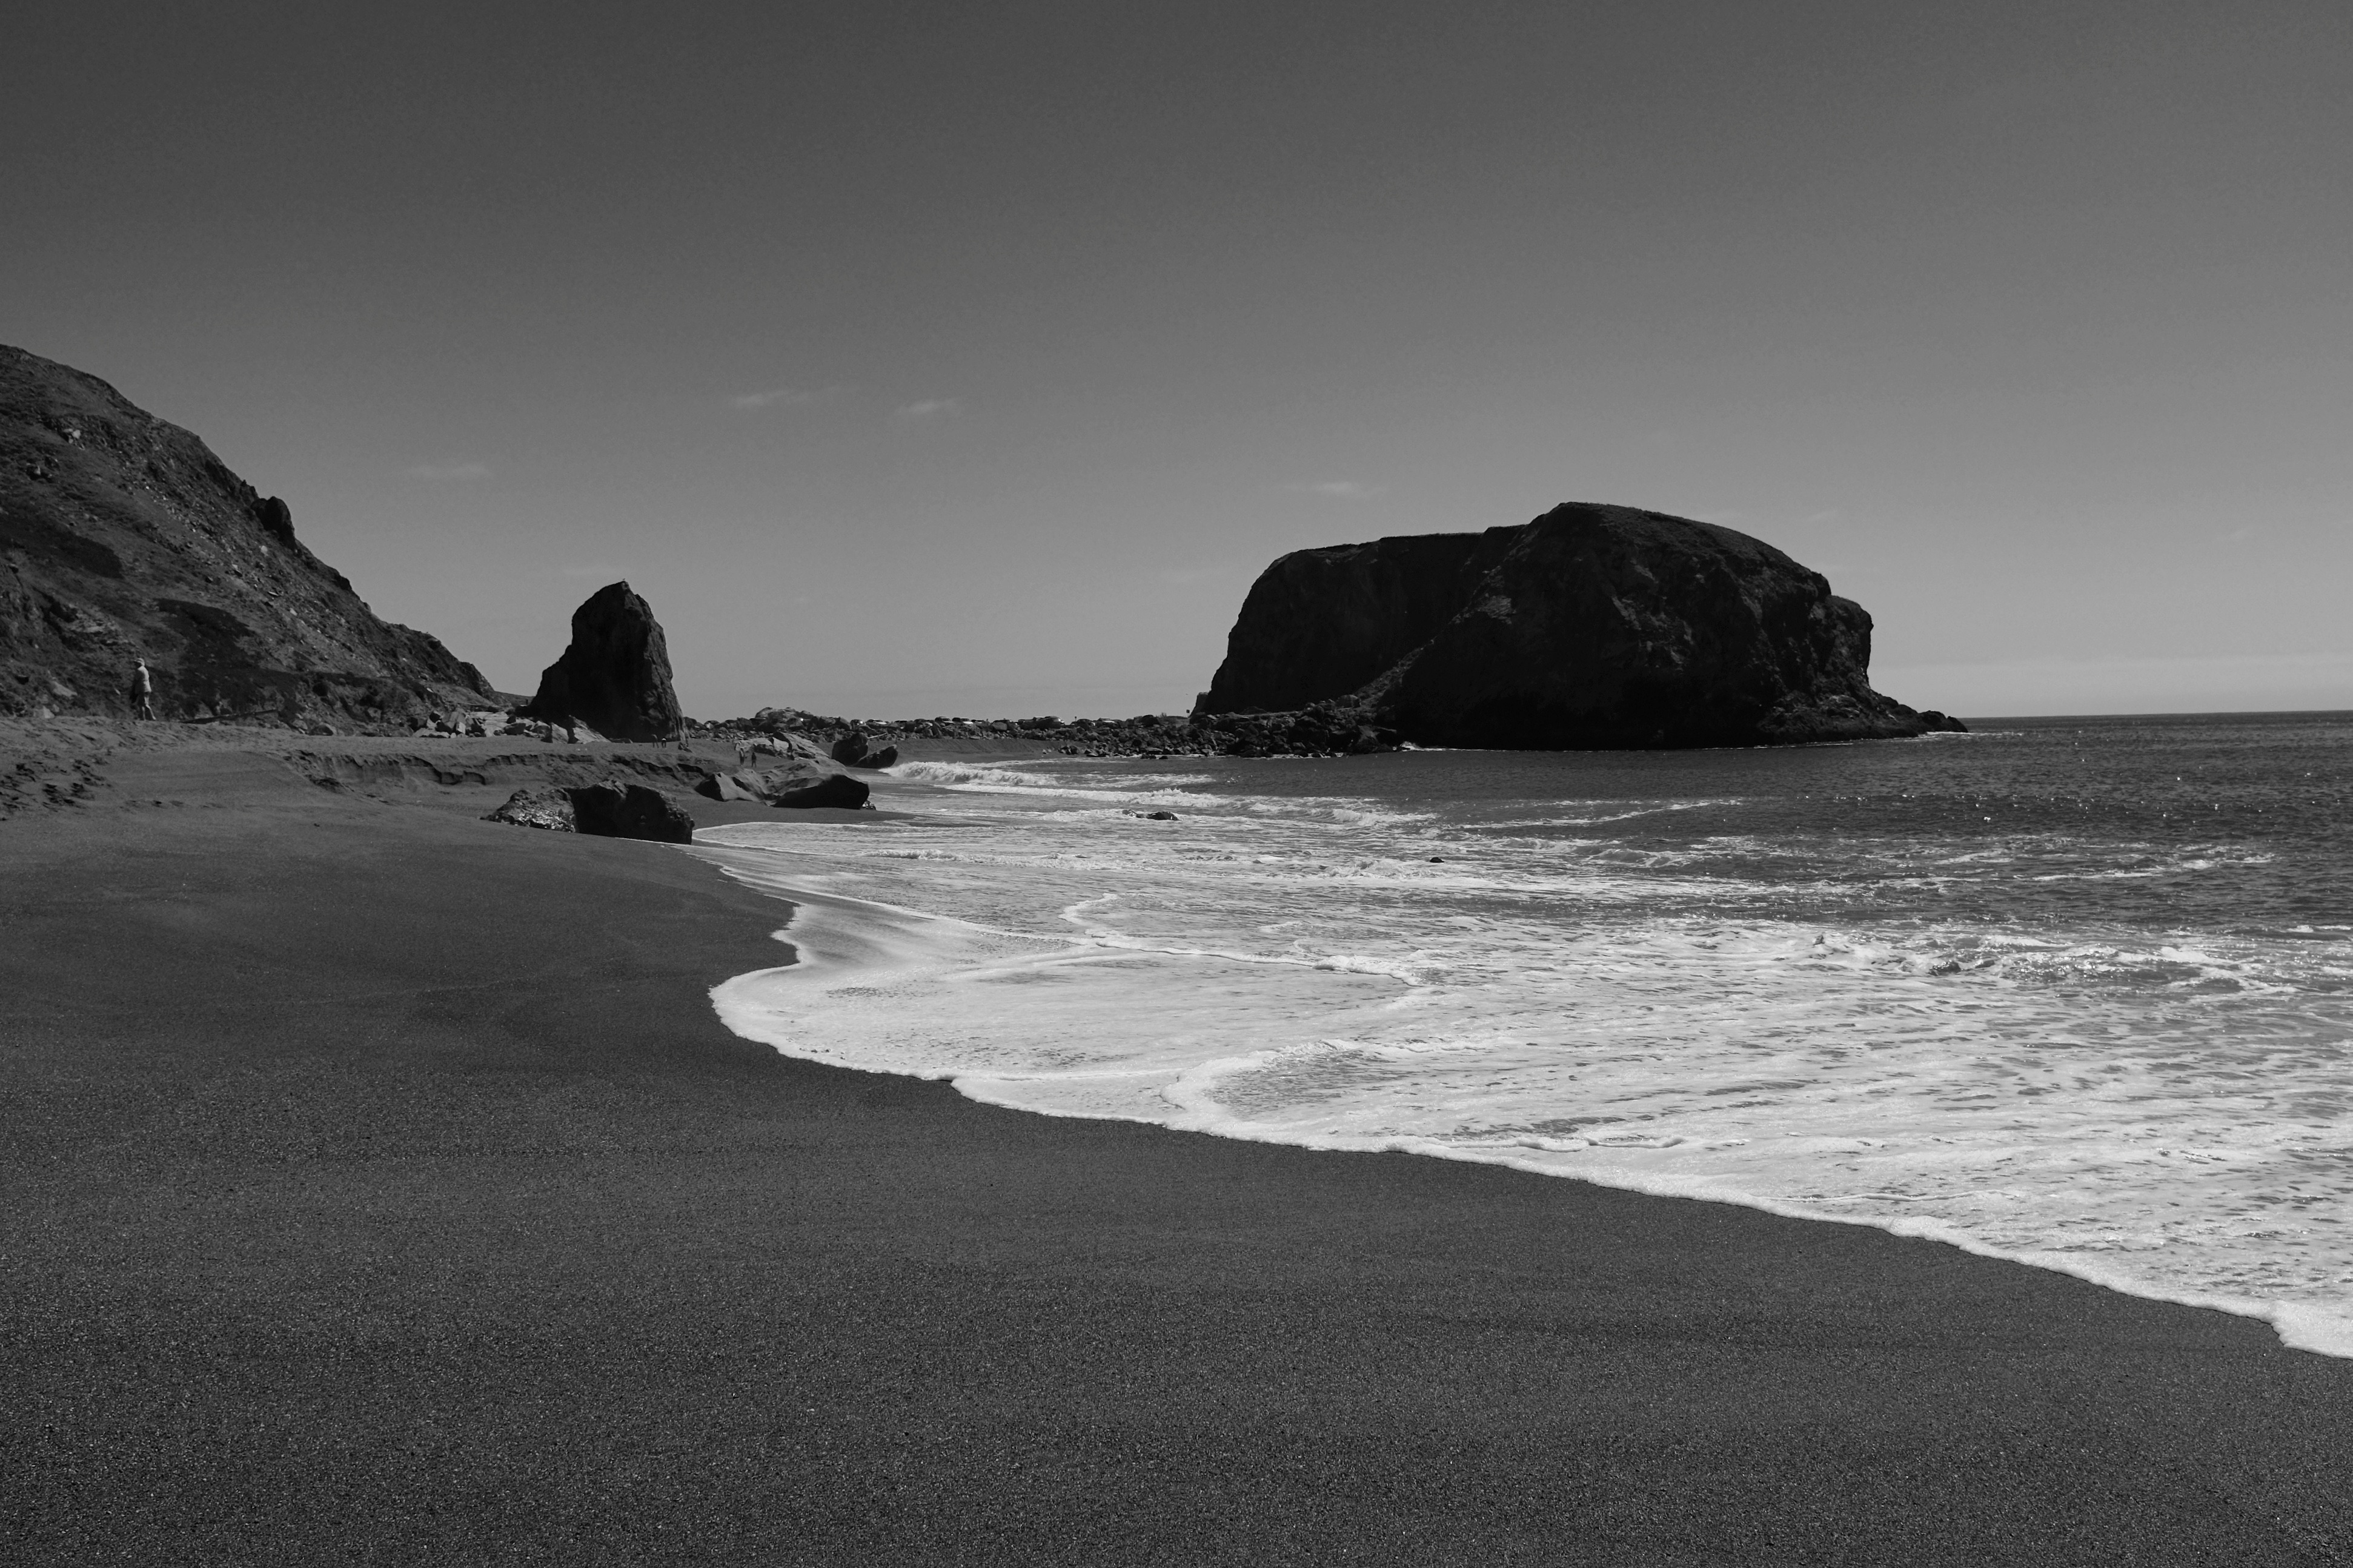
beach, sea, coast, sand, rock, ocean, horizon, cloud, black and white, shore, wave, cliff, dusk, bay, monochrome, terrain, material, body of water, cape, monochrome photography, atmospheric phenomenon, wind wave